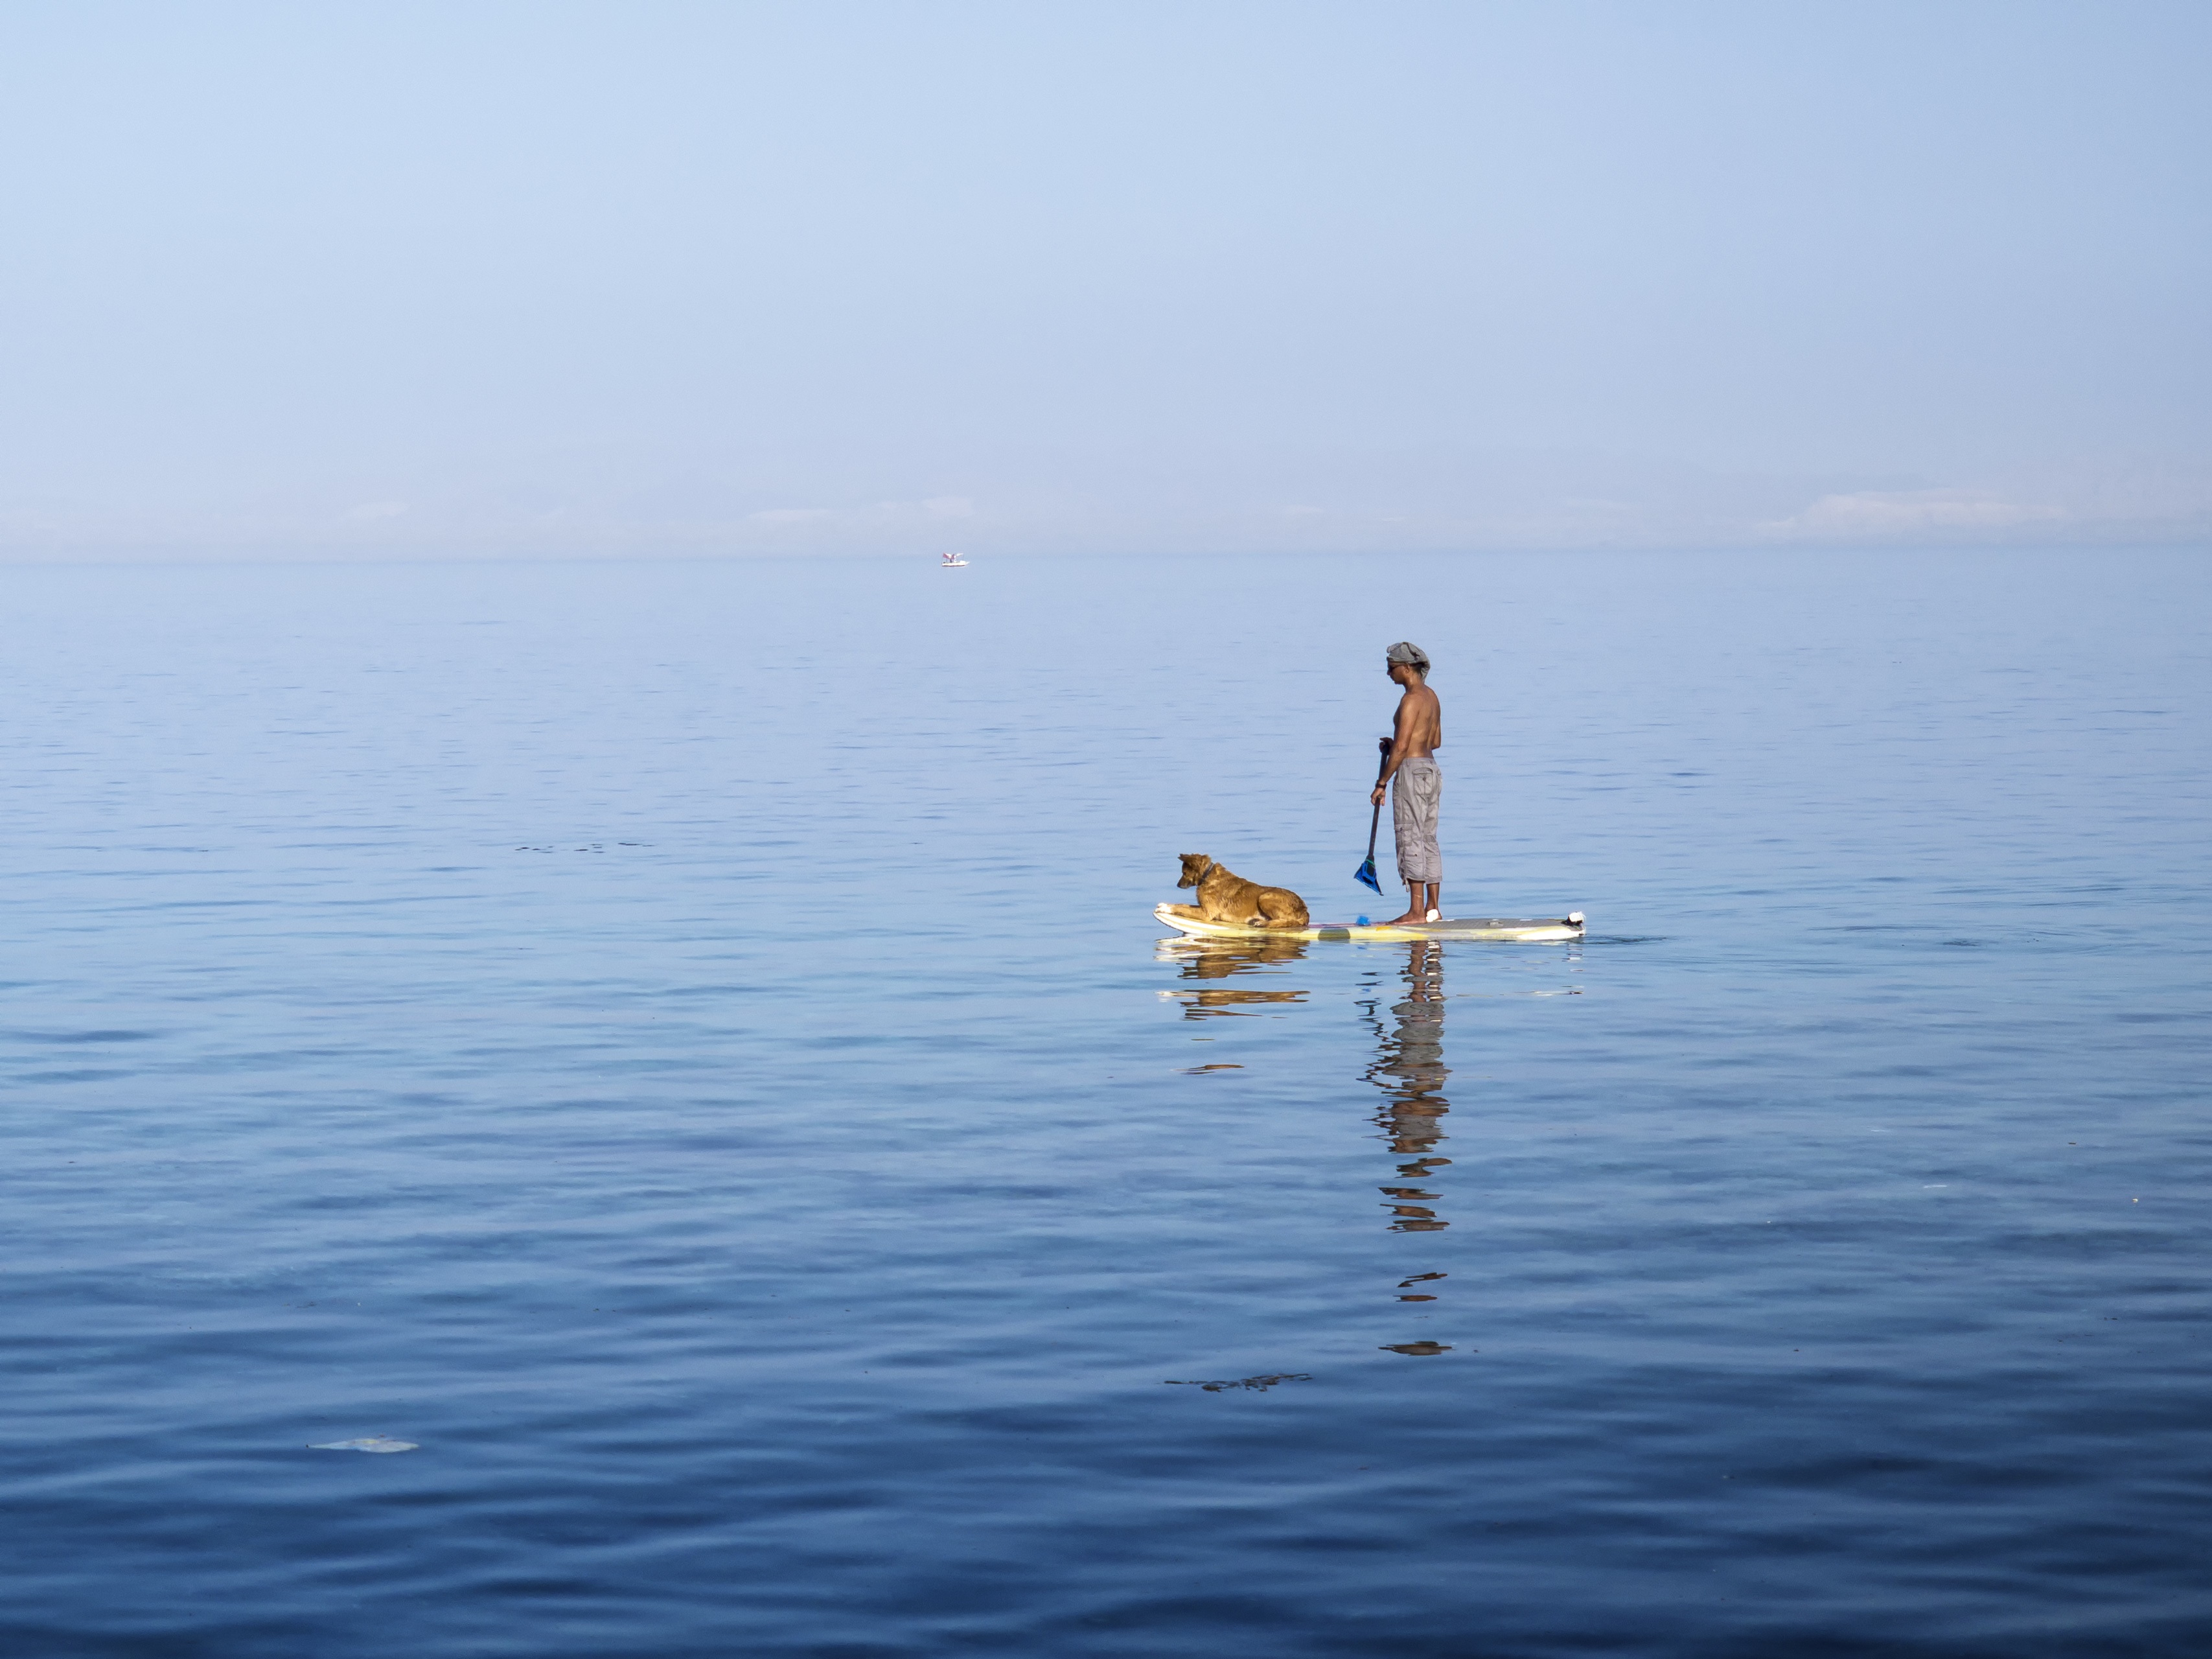
sea, ocean, boat, lake, paddle, vehicle, bay, kayak, boating